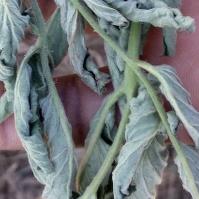
Crop: Tomato
Condition: bacterial-floundering-d